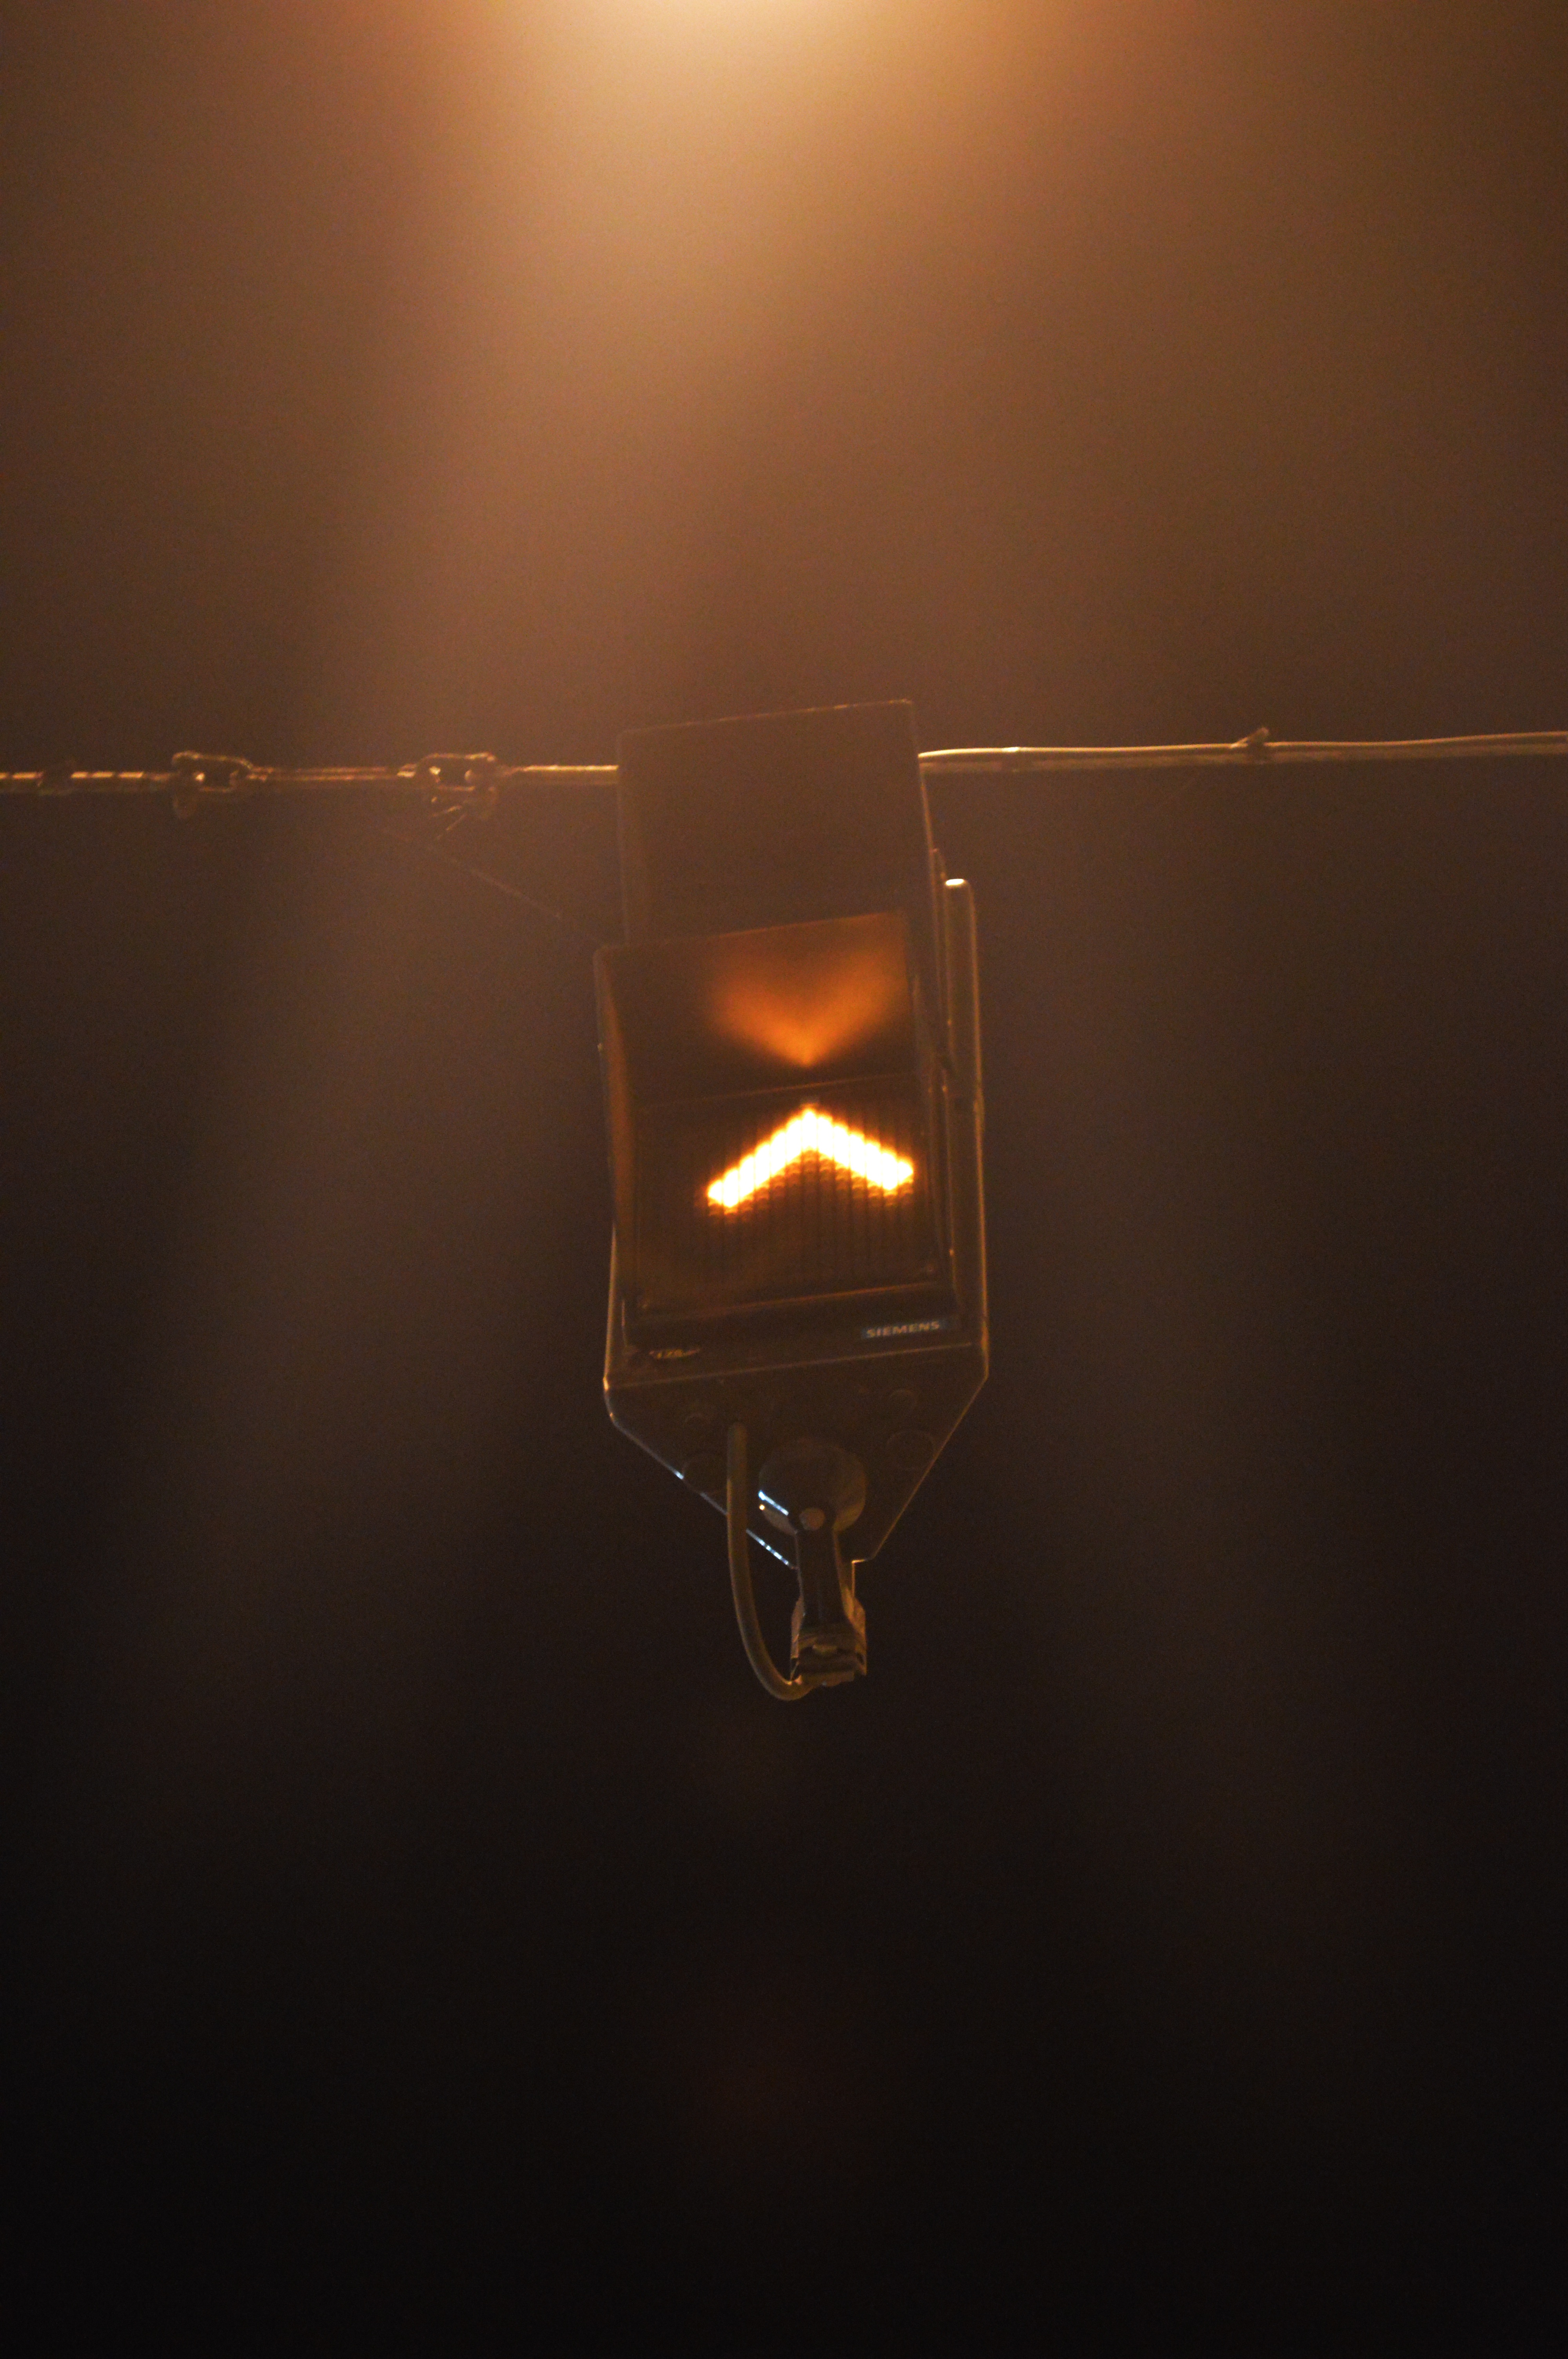
light, reflection, darkness, street light, lamp, yellow, lighting, light fixture, shape, sconce, incandescent light bulb